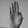
ASL letter: B